Greater Sudbury

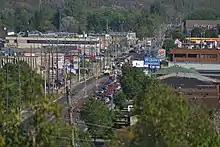
Barry Downe Road in Sudbury, with several businesses in the service sector visible. By 2006, 80 percent of Greater Sudbury's labour force was employed in the service sector.

Sudbury is built around many small, rocky mountains with exposed igneous rock of the Canadian (Precambrian) Shield. The ore deposits in Sudbury are part of a large geological structure known as the Sudbury Basin, which are the remnants of a nearly two billion-year-old impact crater; long thought to be the result of a meteorite collision, more recent analysis has suggested that the crater may in fact have been created by a comet.